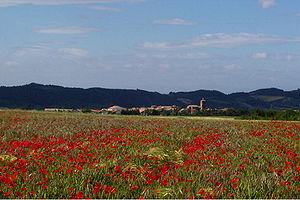
Muruzábal est une commune de la Communauté forale de Navarre, dans le nord de l'Espagne. C'est aussi le nom du chef-lieu de la municipalité.